The Jim Jefferies Show

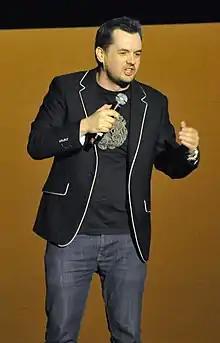
Jefferies in 2012

Prior to his foray into late night television, Jefferies starred in the comedy series "Legit", which ran for two seasons between 2013 and 2014 on FX and FXX. Early in his stand-up career, Jefferies was well known for his off-color humor. In his Netflix special "Bare" (2014), Jefferies performed a routine on gun control, which was previously used in his stand-up and on "Legit". The "Bare" routine has gone viral, especially after mass shootings in the United States. Jefferies revisited the topic in his Netflix special "Freedumb" (2016), in which he also criticized then-Republican candidate Donald Trump during the 2016 presidential campaign. Jefferies has since become a commentator, often speaking to newspapers and appearing on television programs to discuss his political opinions.